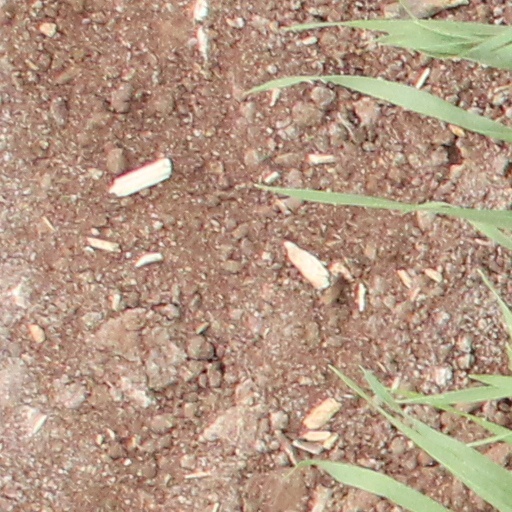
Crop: wheat